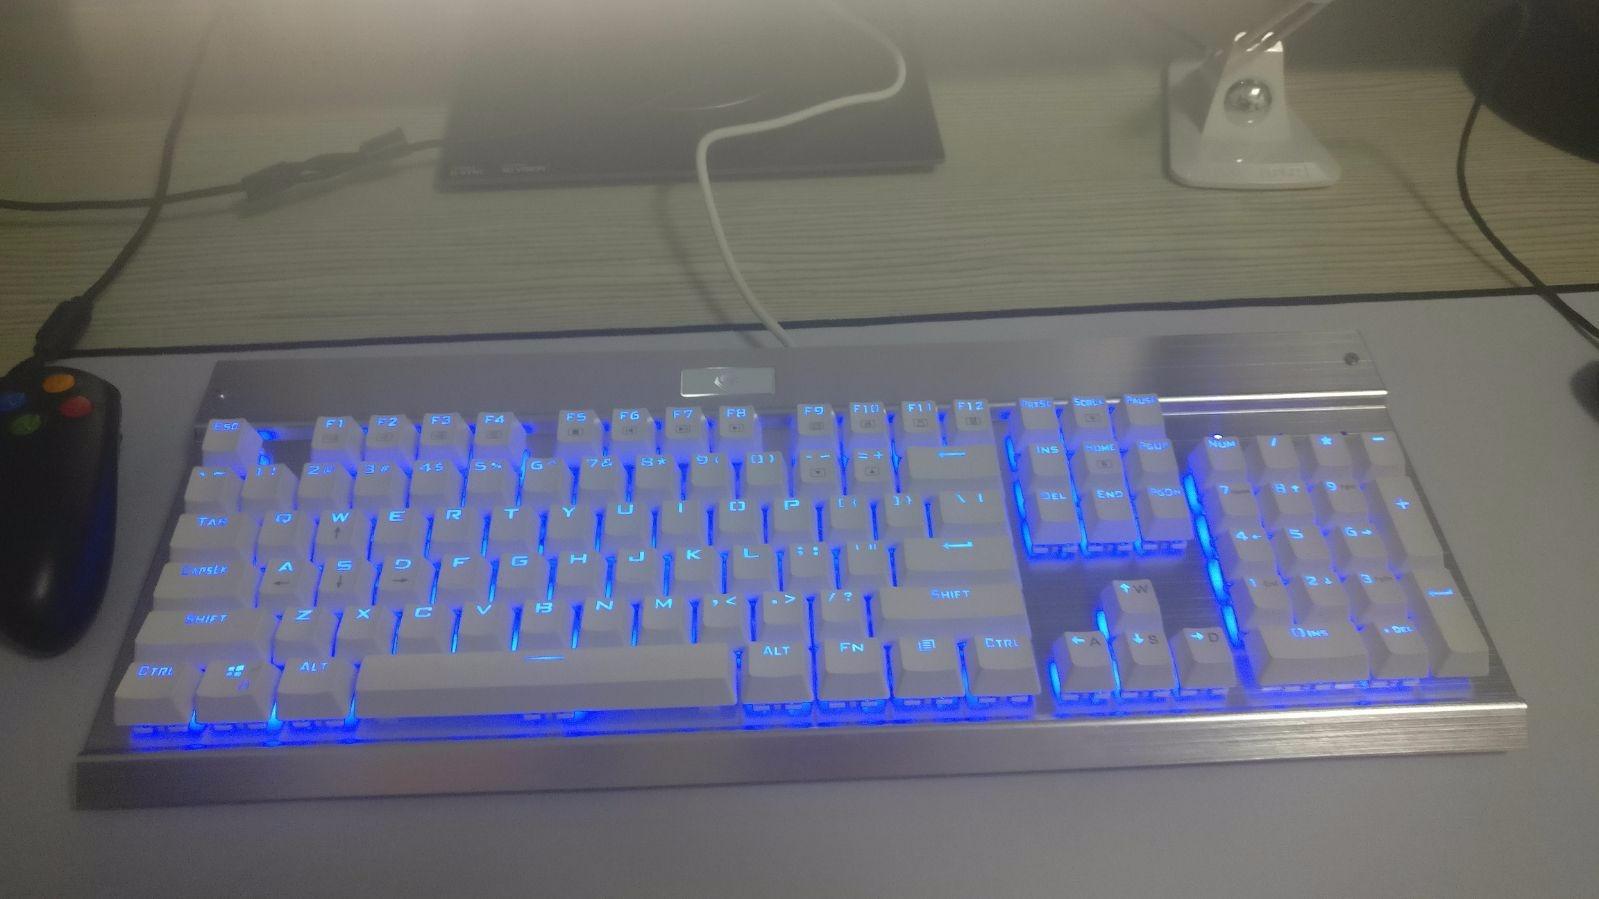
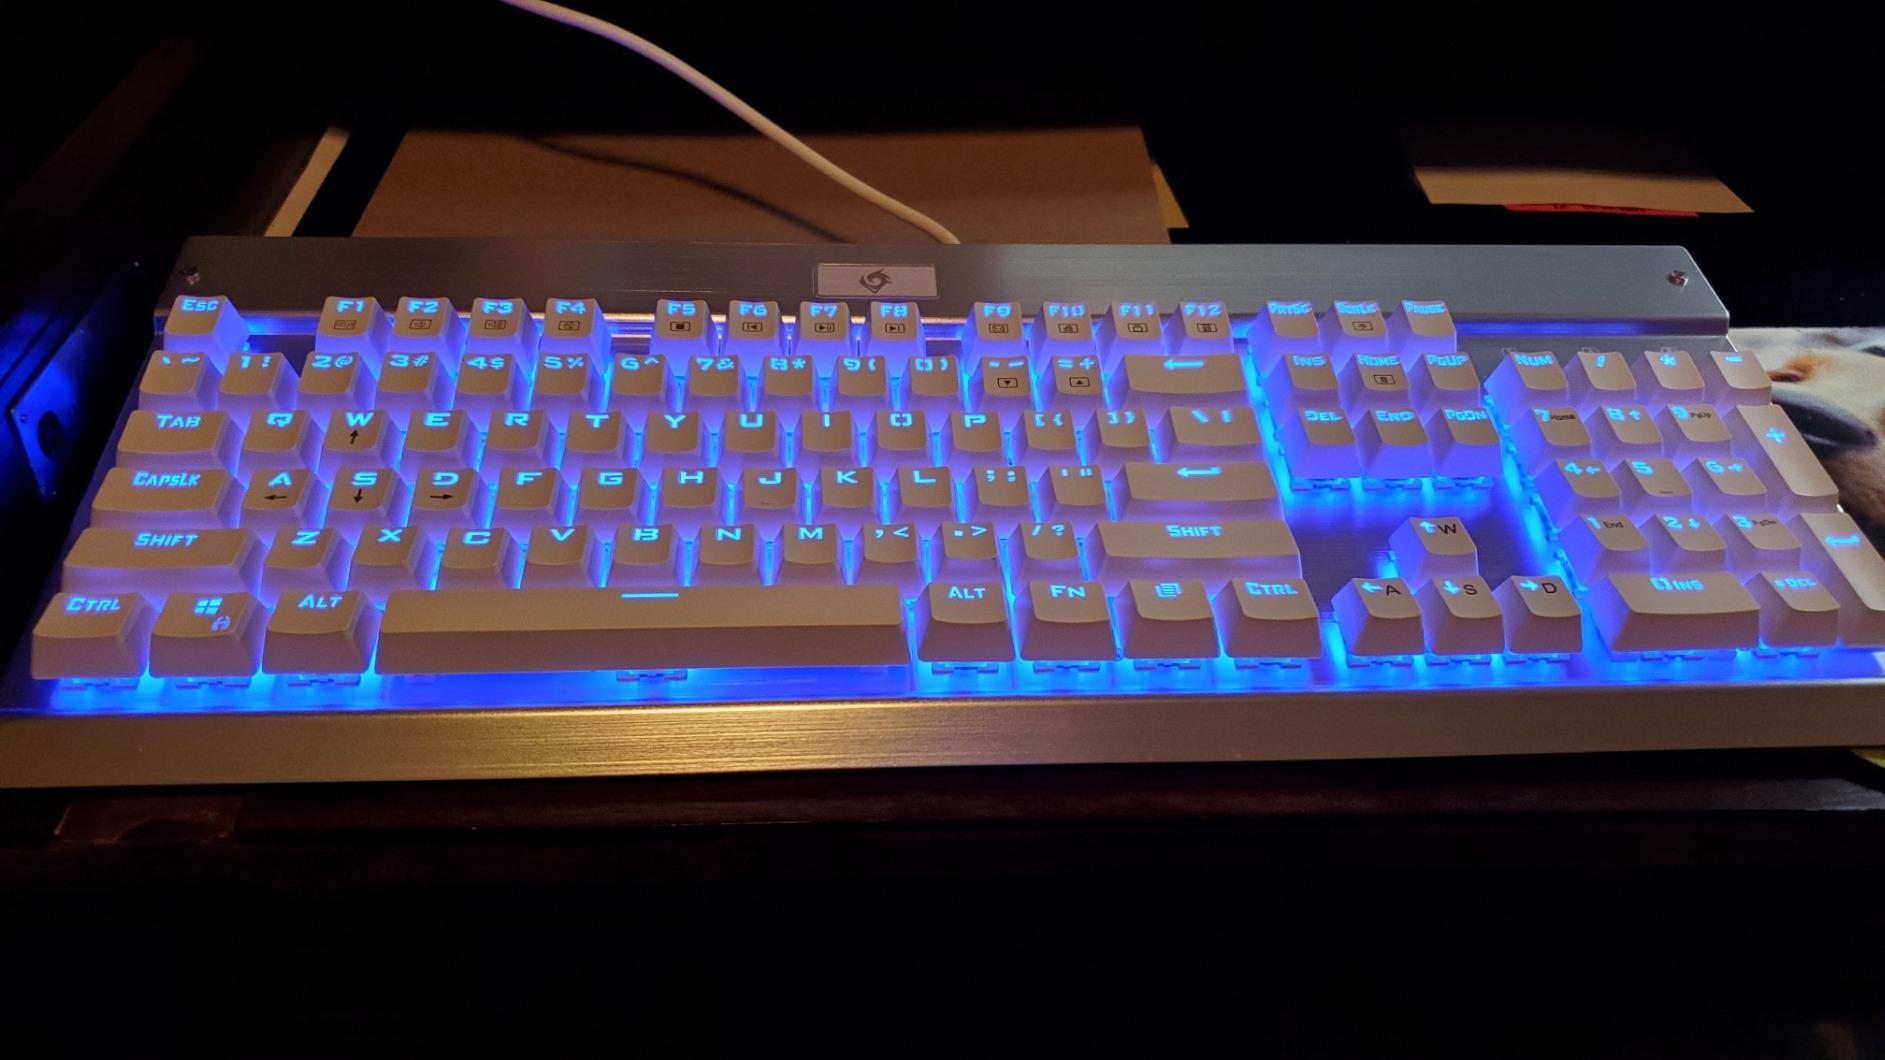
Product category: keyboard
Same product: yes